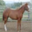
Label: horse